Renewable energy in Chile

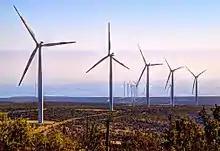
Wind farm near Canela, Chile

Hydro-power has always been an important resource in the Chilean electric grid. Historically, hydro-power has accounted for around 50% of the total electricity generation of the country. In particular, hydrology is one of the factors for seasonal variations in the electricity prices of one of the main electric grids of the country, the Sistema Interconectado Central, with seasonal droughts causing electricity prices to rise.